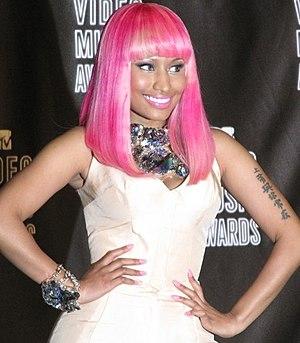
Nicki Minaj, de son vrai nom Onika Tanya Maraj-Petty, née le 8 décembre 1982 à Port-d'Espagne, est une rappeuse, chanteuse, parolière, compositrice, mannequin, animatrice radio et actrice américaine. À l'âge de cinq ans, elle emménage dans l'arrondissement du Queens, à New York, aux États-Unis. Minaj étudie pour devenir actrice à LaGuardia High School à Manhattan et en sort diplômée avec honneurs. De 2007 à 2009 elle sort 3 mixtapes ; Playtime Is Over, Sucka Free, et Beam Me Up Scotty qui s'est écoulée à 1 million d’exemplaires, une prouesse pour une artiste indépendante. Elle signe avec le label discographique Young Money en 2009.
Les MTV Video Music Awards 2010 ont eu lieu le 12 septembre 2010 au Nokia Theatre à Los Angeles. Ils honorent les meilleurs vidéoclips de l’année précédente. Cheslsea Handler anime l’événement, devenant ainsi la première femme depuis 16 ans à présenter la cérémonie, suivant Roseanne Barr en 1994.
Girls Just Want to Have Fun est une chanson de l'artiste américaine Cyndi Lauper. Écrite par Robert Hazard, elle sort comme premier single de l'album She's So Unusual le 18 octobre 1983 sous le label Epic. Elle apparaît ensuite sur les compilations Twelve Deadly Cyns...and Then Some et Wanna Have Fun sous sa forme originale, mais aussi en duo avec Puffy AmiYumi sur The Body Acoustic. Lauper modifie certaines paroles car elle trouve que la version originale est misogyne.